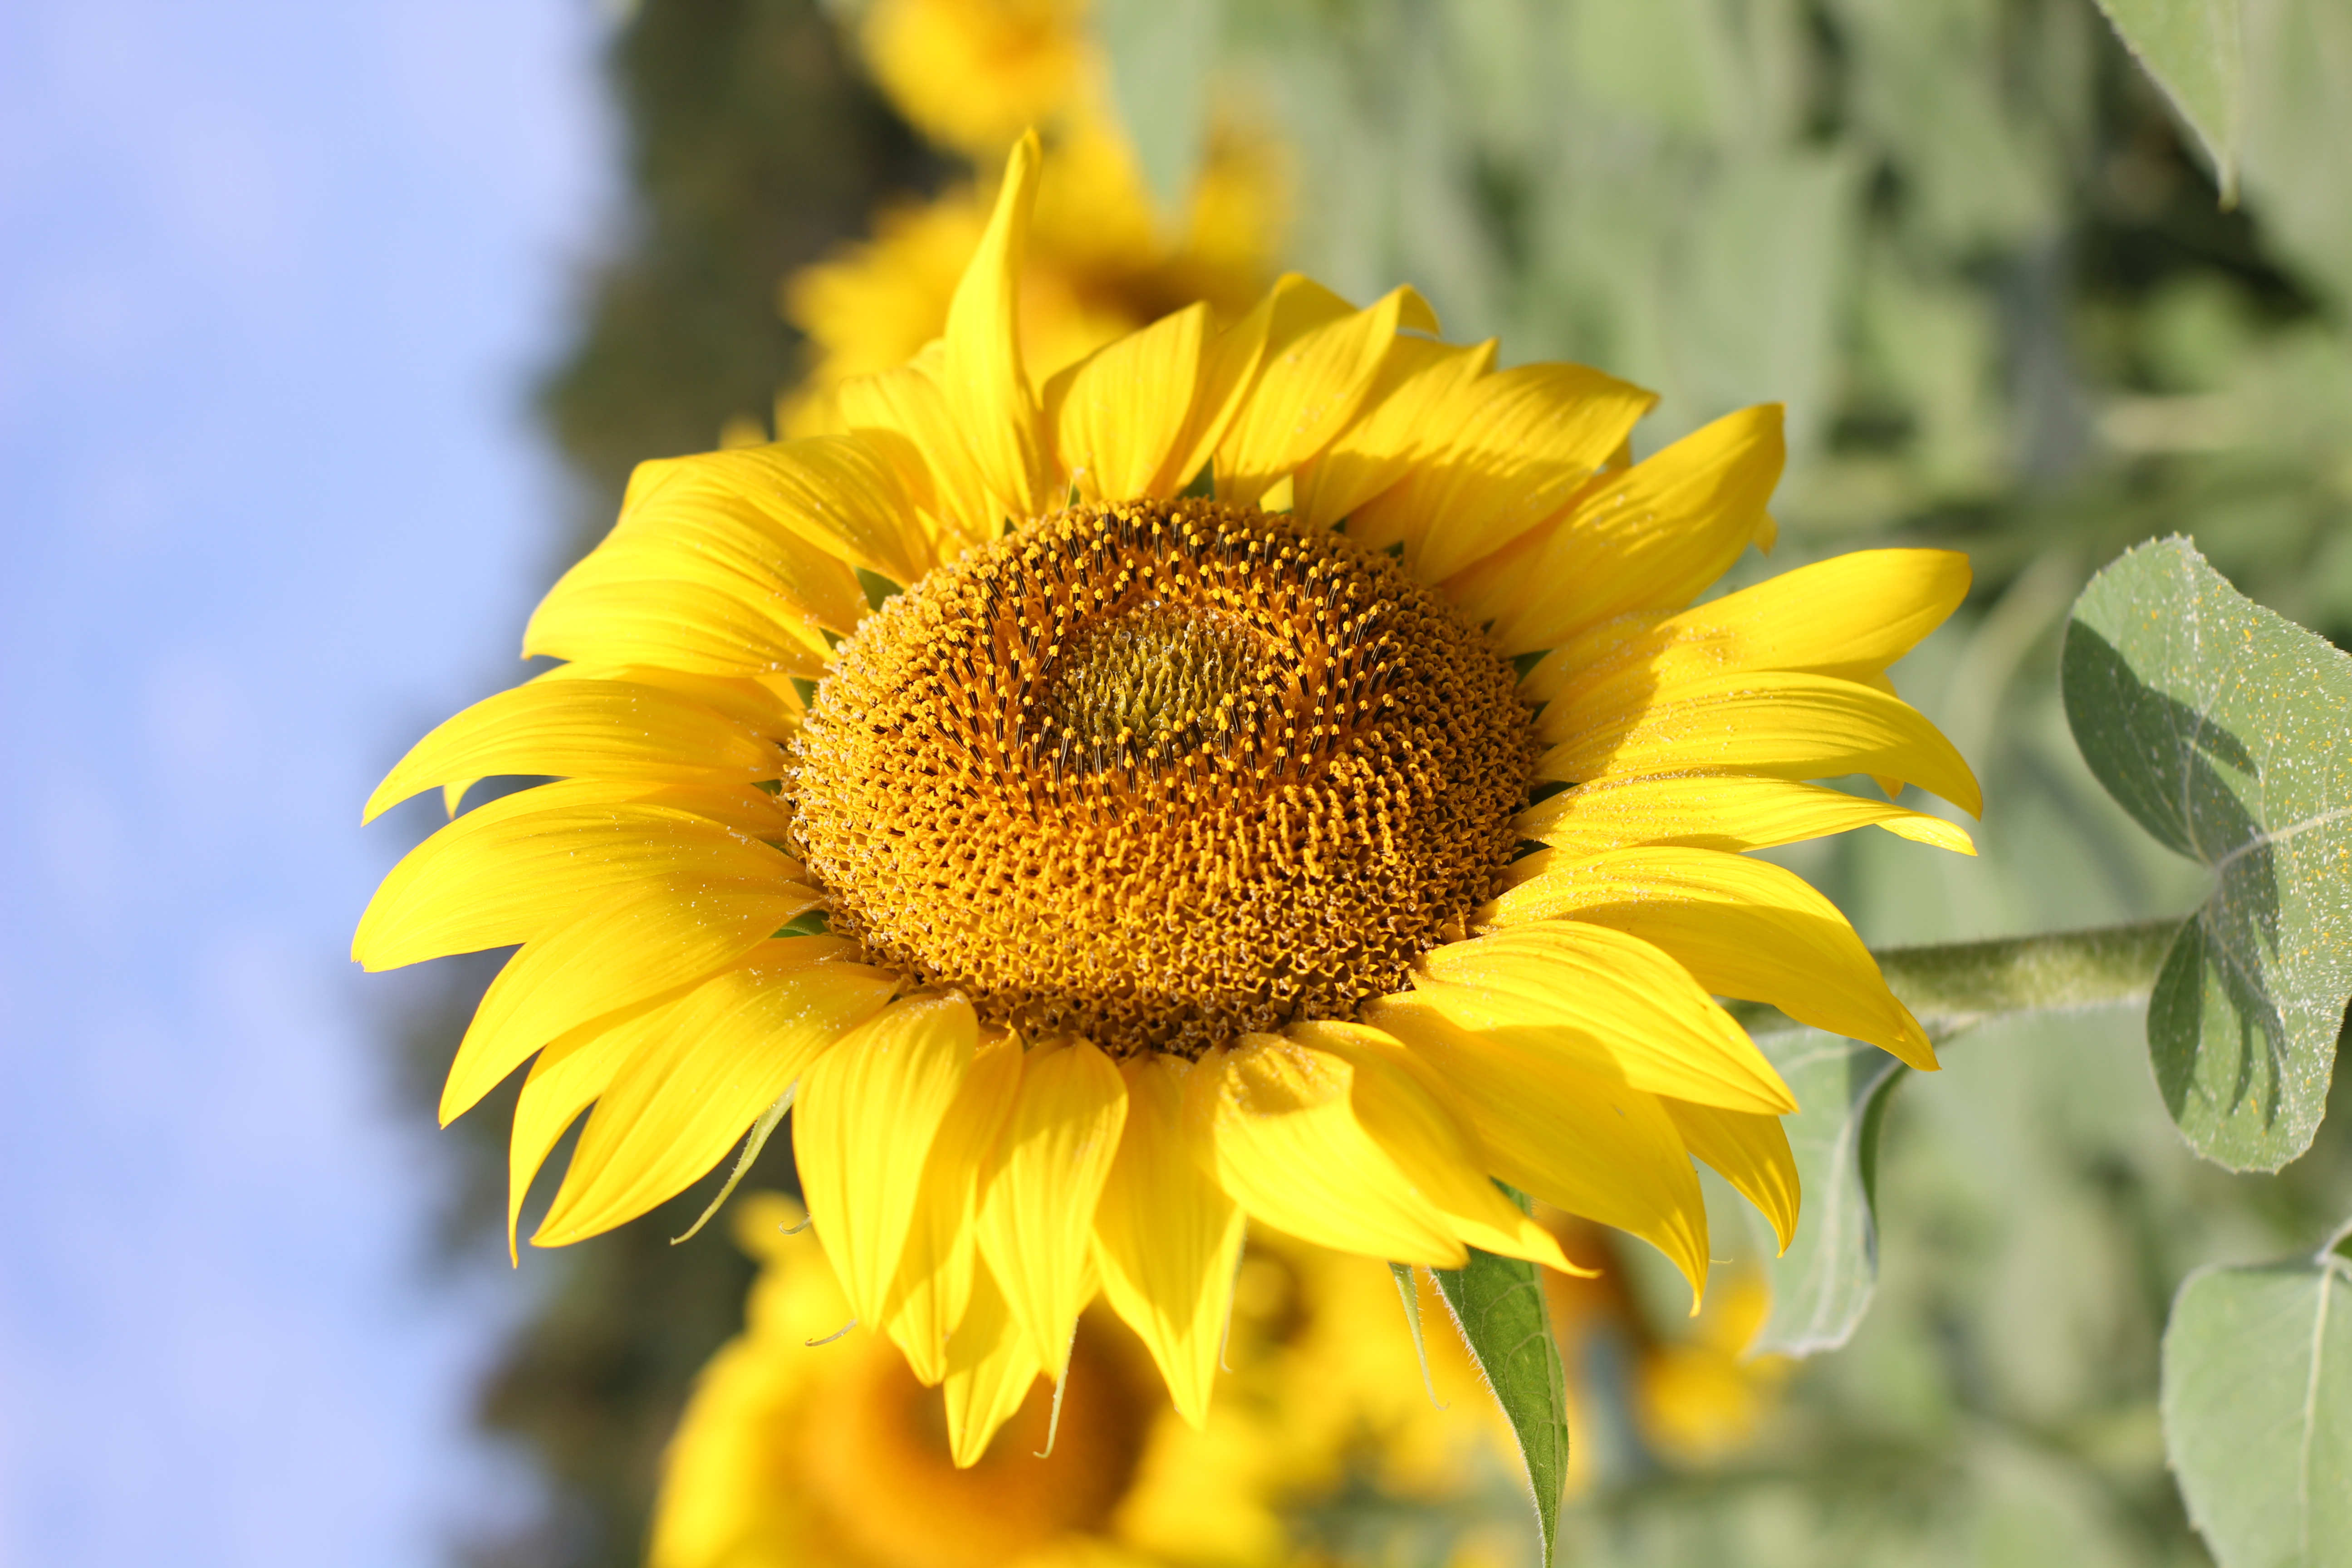
sunflower, sunflower field, flora, field, flowers, agriculture, yellow, green, blue, sky, flower, sunflower seed, pollen, daisy family, flowering plant, nectar, petal, honey bee, wildflower, annual plant, plant